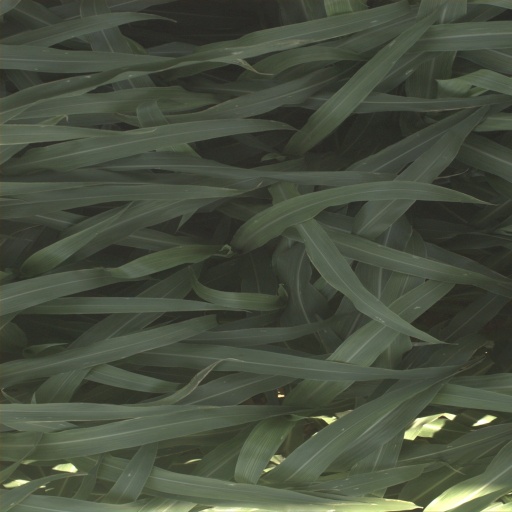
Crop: sorghum